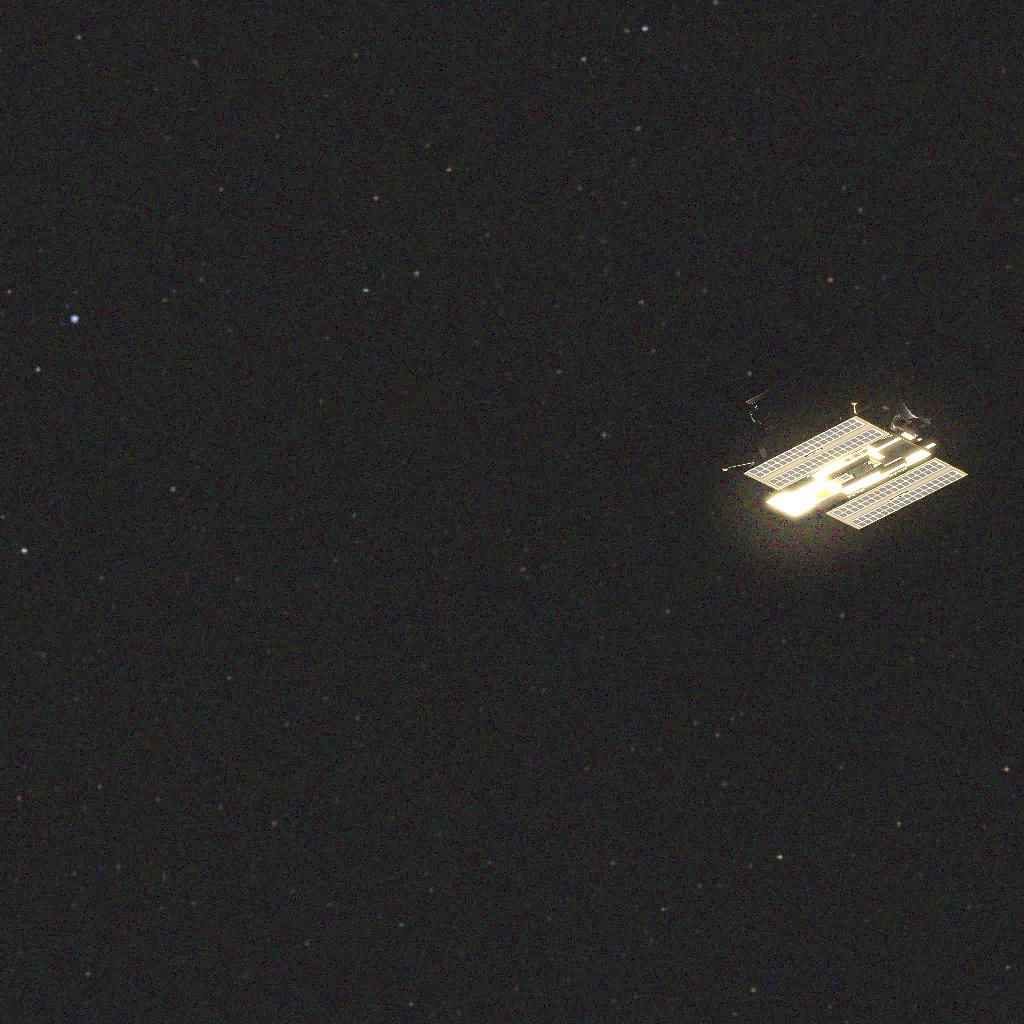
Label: proba_2